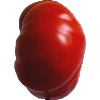
Label: Tomato 3